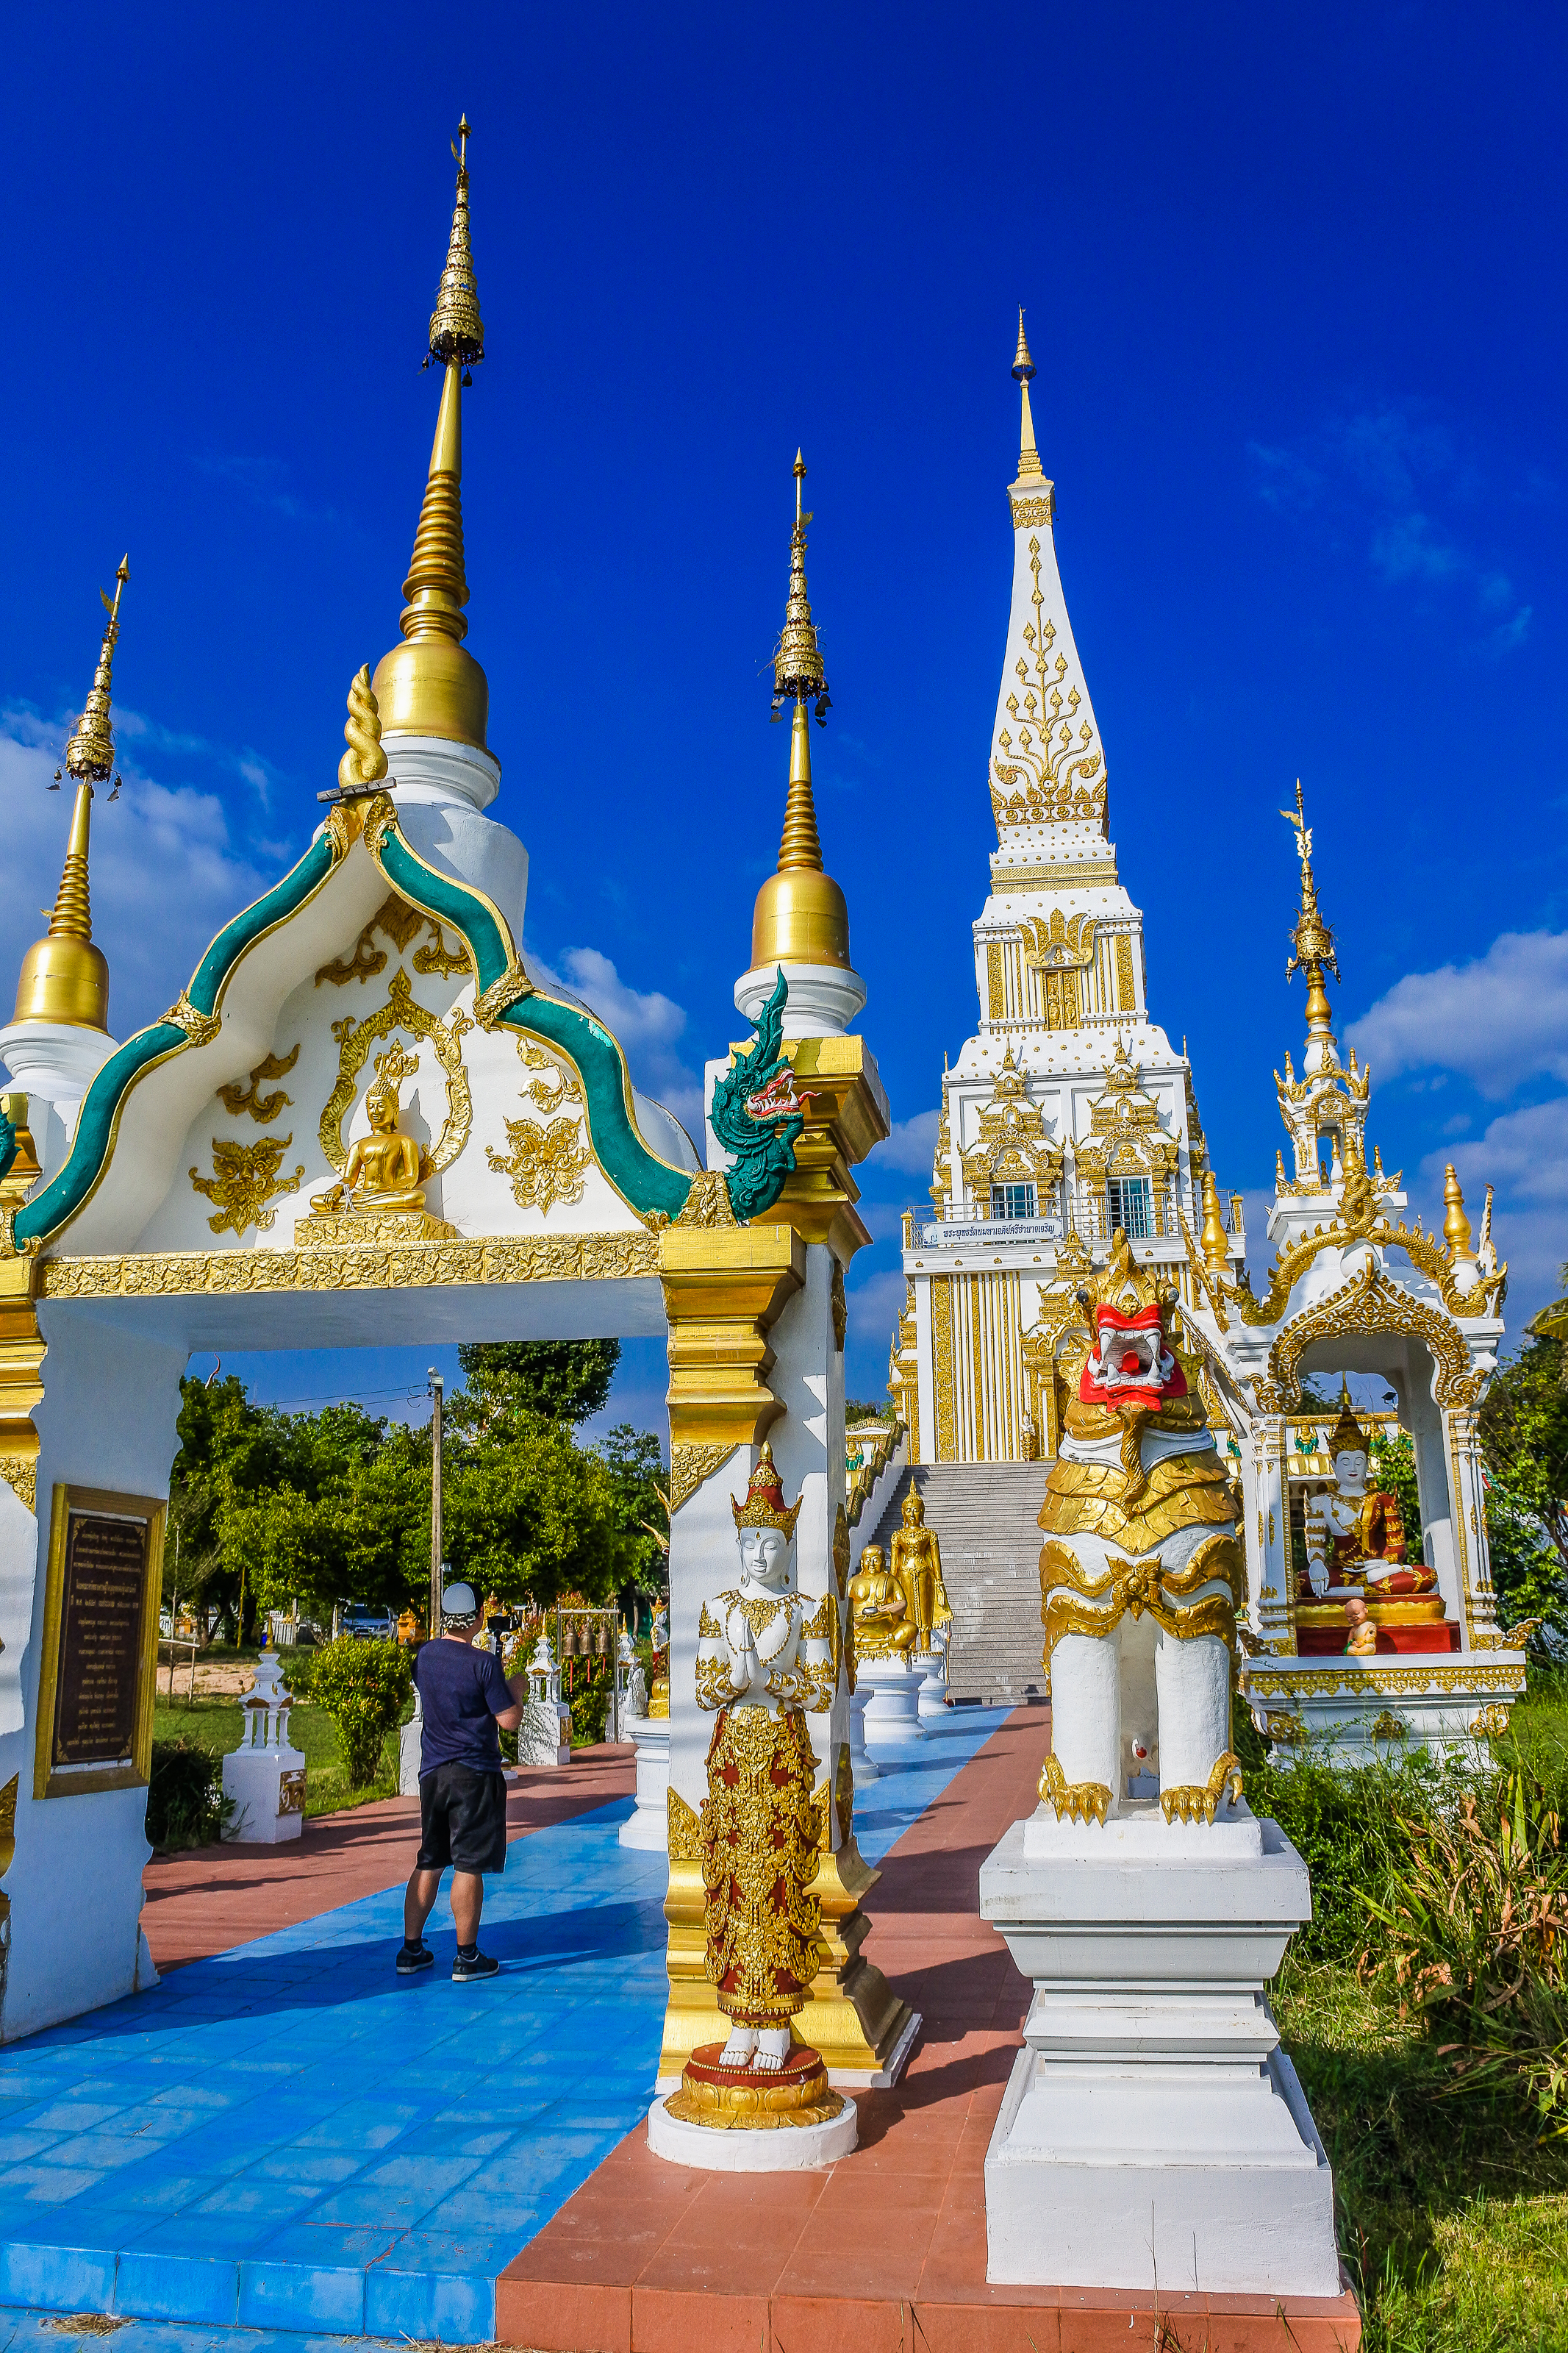
symbol, tourism, scene, gold, buddha, thailand, landmark, architecture, art, historic, asia, asian, bangkok, statue, sculpture, thai, wat, buddhism, ancient, religion, pagoda, traditional, culture, temple, travel, place of worship, spire, building, tower, shrine, stupa, monastery, chinese architecture, historic site, leisure, world, tourist attraction